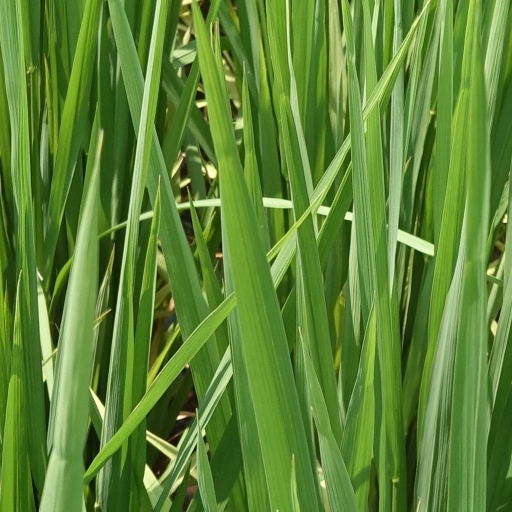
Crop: rice